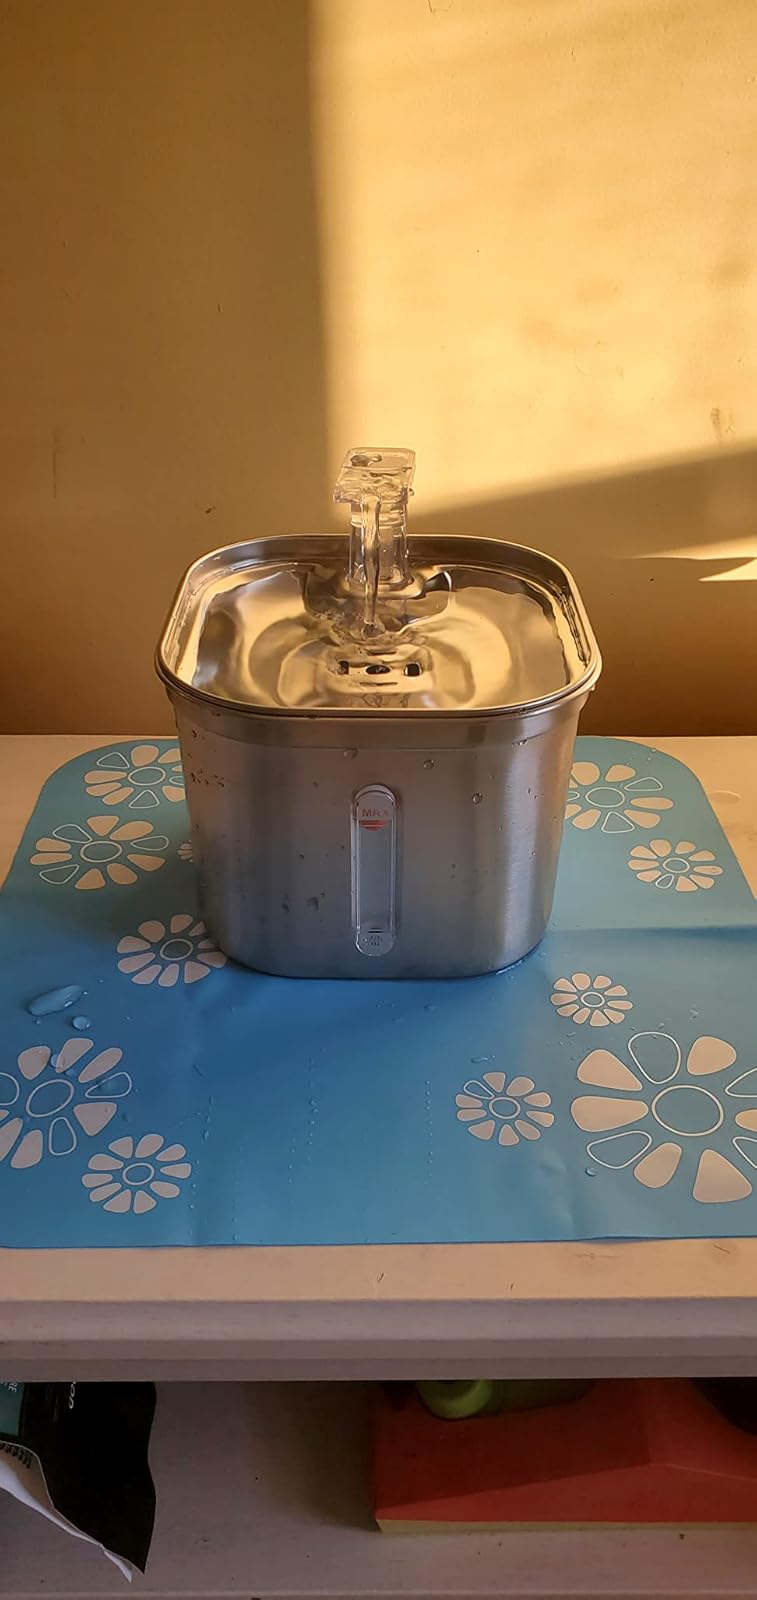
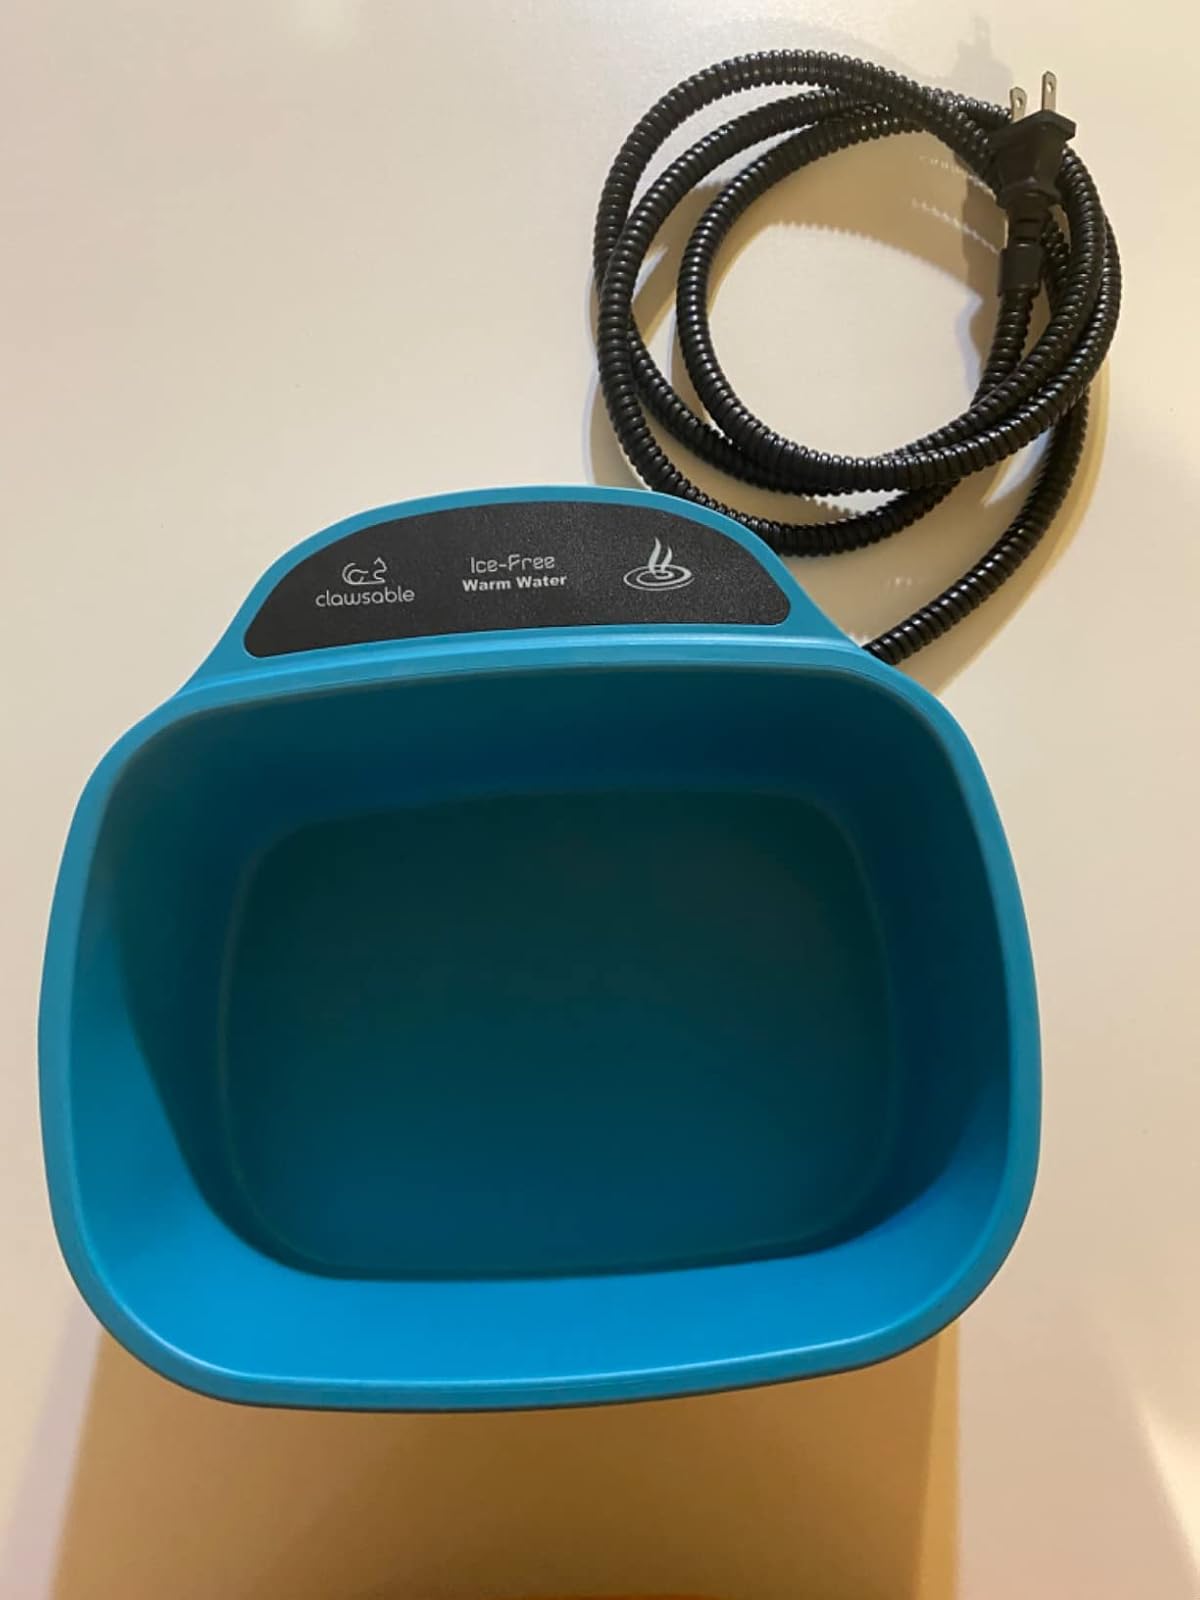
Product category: items_bowl
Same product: no